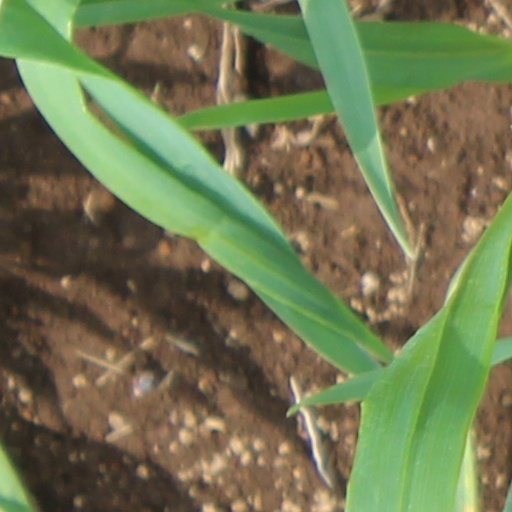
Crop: wheat